Bryan Money

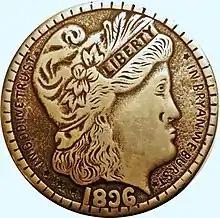
Satirical dollar obverse mocking Bryan's proposed 16:1 Ratio SCH-739 Obverse

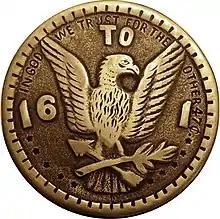
Satirical dollar reverse mocking Bryan's proposed 16:1 Ratio SCH-739 Reverse

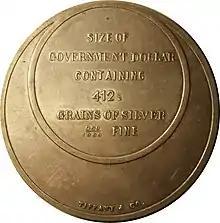
Comparative Dollar produced by Tiffany & Co. SCH-3 Obverse

Following the demonetization of silver, dubbed the "Crime of ‘73", tensions arose between factions of both the Democratic and Republican political parties. Some wished to maintain a single gold standard, while others advocated for a bi-metal standard in which silver would be valued at a rate of 16 ounces for every ounce of gold. During the 1896 and 1900 elections, Bryan, along with several lesser parties, argued for a dual standard because it would enable the government to put more paper money into circulation, as it could be backed by both gold and silver. His opponent William McKinley's platform preserved the gold standard. McKinley's supporters issued Bryan Money as a political statement about these dueling standards.